Embraer Phenom 300

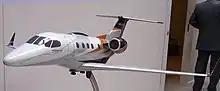
Scale model at ILA Berlin Air Show 2006

During the early 2000s, Embraer was in the process of designing the Phenom 100 light business jet; while conducting market research, it was discovered that numerous potential customers were expressing a desire for a enlarged model of the aircraft. Accordingly, in 2004, it was decided to produce a derivative of the Phenom 100, which the company designated as the "Phenom 300". Initial design work was focused on a straightforward scaling up of the Phenom 100, however, Embraer later concluded that a "clean sheet" approach was necessary, leading to the adoption of more powerful engines, spoiler-equipped swept wings, and detachable aluminium winglets. Various features from the Phenom 100 were transferred across, such as its relatively long structural life, an all-composite T-tail, trailing-link landing gear, fly-by-wire brakes, the Prodigy avionics suite, a cabin and cockpit interior designed by BMW DesignWorksUSA.